Beatrice M. Sweeney

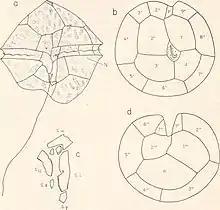
Dinoflagellate algal cell

Upon arrival at the Scripps Institution, Sweeney wanted to study photosynthesis of red and brown algae in different colors of light. However, she encountered delays in procuring the equipment, so on the suggestion of her colleague Marston Sargent, she attempted to culture dinoflagellates. An early success was the discovery that "Akashiwo sanguinea" (then known as "Gymnodinium splendens") requires vitamin B12 in order to grow.